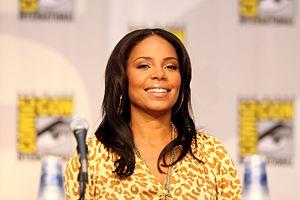
Sanaa Lathan, de son vrai complet Sanaa McCoy Lathan, née le 19 septembre 1971 à New York, dans l'État de New York, aux, est une actrice et productrice américaine.